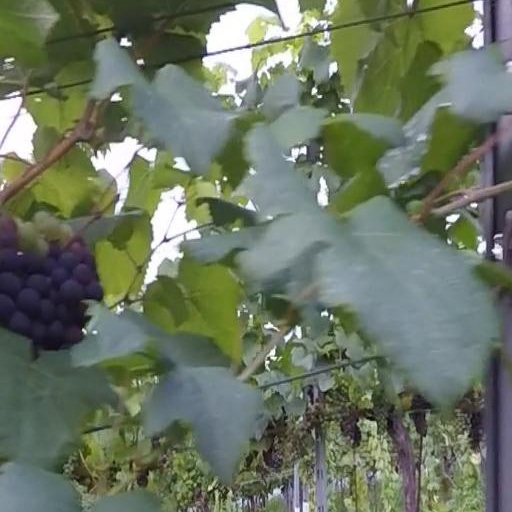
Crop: grape